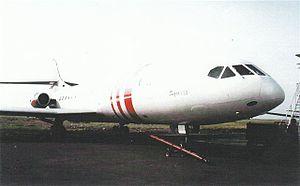
Caravelle 10B3 9Q-CPI au parking de Kinshasa/Ndjili
La Sud-Aviation SE 210 Caravelle est un avion de ligne biréacteur, destiné aux itinéraires court et moyen-courriers, produit entre 1958 et 1973 par la société française Sud-Aviation qui devient Aérospatiale en 1970. Premier biréacteur civil au monde produit en série, il présente la caractéristique, innovante pour l'époque, d'avoir les moteurs placés à l'arrière du fuselage et non dans les ailes comme pour le Comet, ou dans des nacelles subalaires comme c'est le cas pour le 707 de Boeing. Conçue pour remplacer les avions à moteurs à pistons tels que le Douglas DC-6, la Caravelle peut emporter, selon les versions, de 80 à plus de 130 passagers sur une distance maximale comprise entre 1 650 et 3 400 km.